Ageha Tanigawa

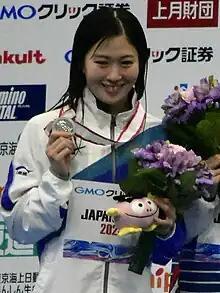

Ageha Tanigawa (谷川亜華葉, "Tanigawa Ageha", born 15 June 2003) is a Japanese swimmer. She competed in the 2020 Summer Olympics in the 400 m individual medley.